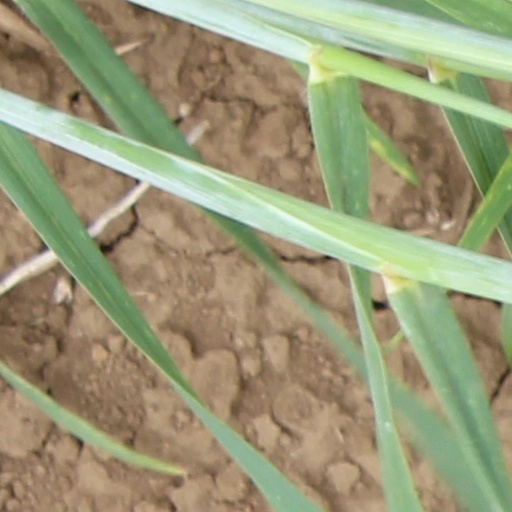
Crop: wheat